Church of the East

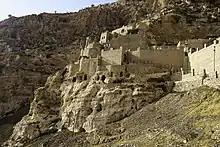
The ancient Rabban Hormizd Monastery, former residence of the Patriarchs of the Church of the East.

Rabban Bar Sauma had initially conceived of his journey to the West as a pilgrimage to Jerusalem, so it is possible that there was a Nestorian presence in the city ca.1300. There was certainly a recognisable Nestorian presence at the Holy Sepulchre from the years 1348 through 1575, as contemporary Franciscan accounts indicate. At Famagusta, Cyprus, a Nestorian community was established just before 1300, and a church was built for them .